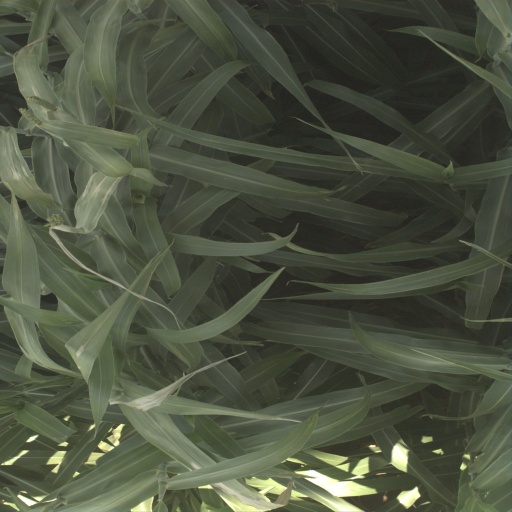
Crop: sorghum